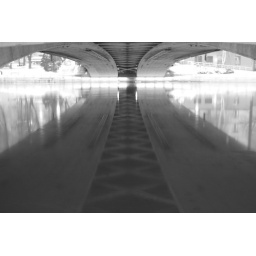
Reflection of bridge in the water